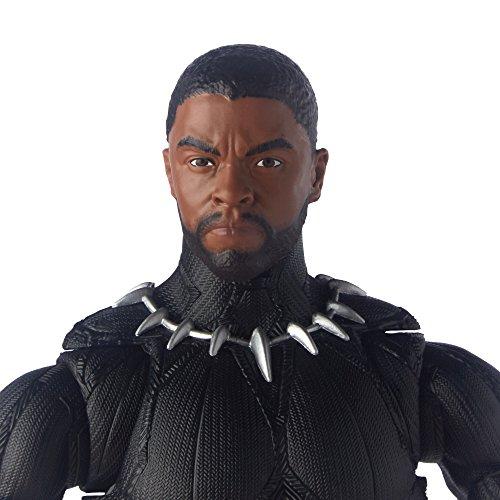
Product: Marvel Black Panther Legends Series Black Panther, 12-inch - E1199
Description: Premium 12-inch scale Legends Series Black Panther figure.
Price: $32.99
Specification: ProductDimensions:3.2x9.5x14inches|ItemWeight:1.32pounds|ShippingWeight:1.45pounds(Viewshippingratesandpolicies)|DomesticShipping:ItemcanbeshippedwithinU.S.|InternationalShipping:ThisitemcanbeshippedtoselectcountriesoutsideoftheU.S.LearnMore|ASIN:B0721876J6|Itemmodelnumber:E1199|Manufacturerrecommendedage:4yearsandup|Batteries:1AAbatteriesrequired.